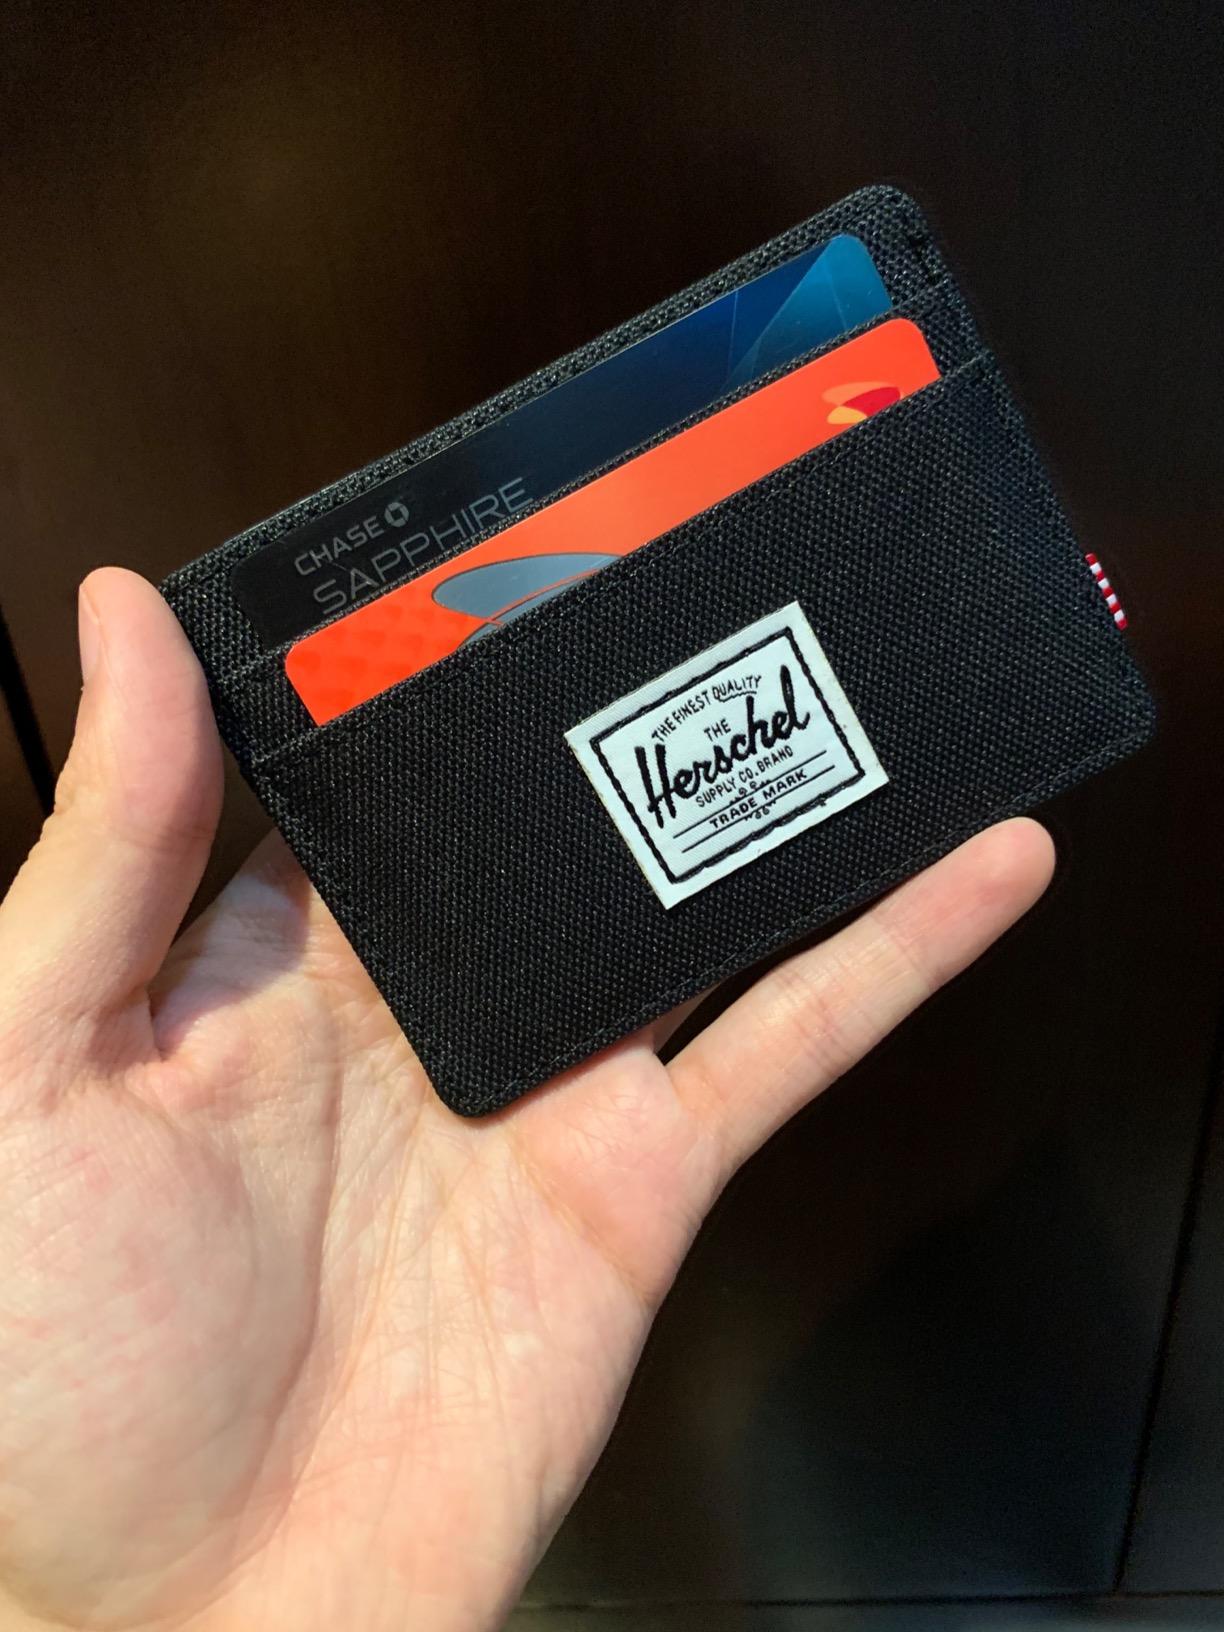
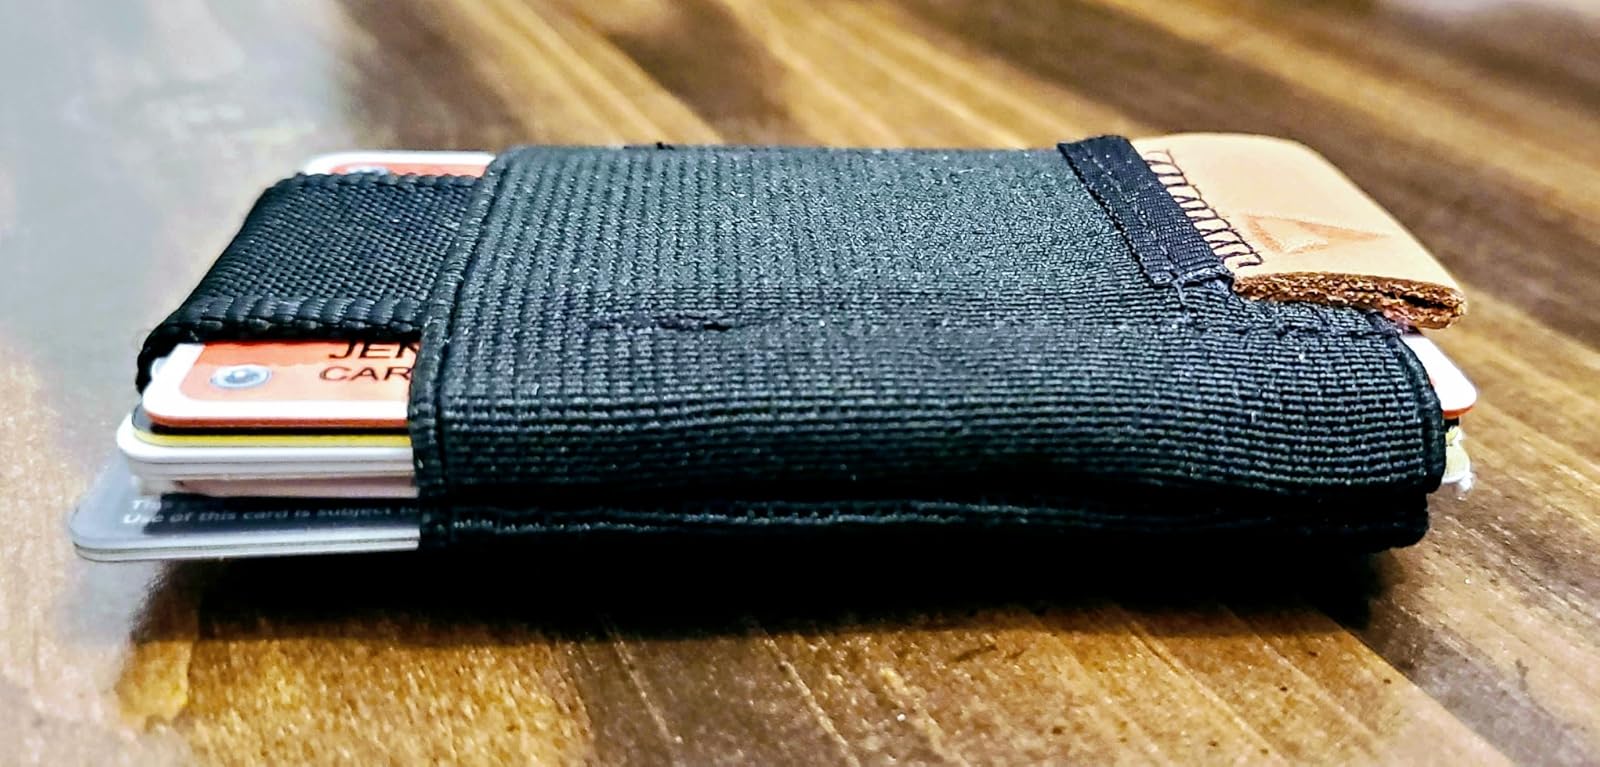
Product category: accessories_wallet
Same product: no